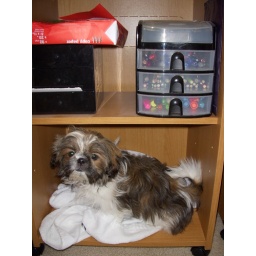
in another shelf in my office